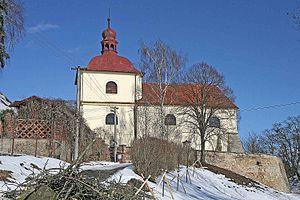
Sendražice est une commune du district de Hradec Králové, dans la région de Hradec Králové, en République tchèque. Sa population s'élevait à 437 habitants en 2017.